State Cinema, North Hobart

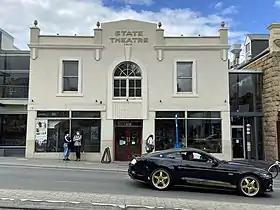
The State Cinema in 2022

The State Cinema (formally known as the State Theatre, colloquially known as "the State") is a historic cinema venue located in North Hobart, Tasmania. It was acquired by the US-owned Reading Cinemas chain in November 2019.